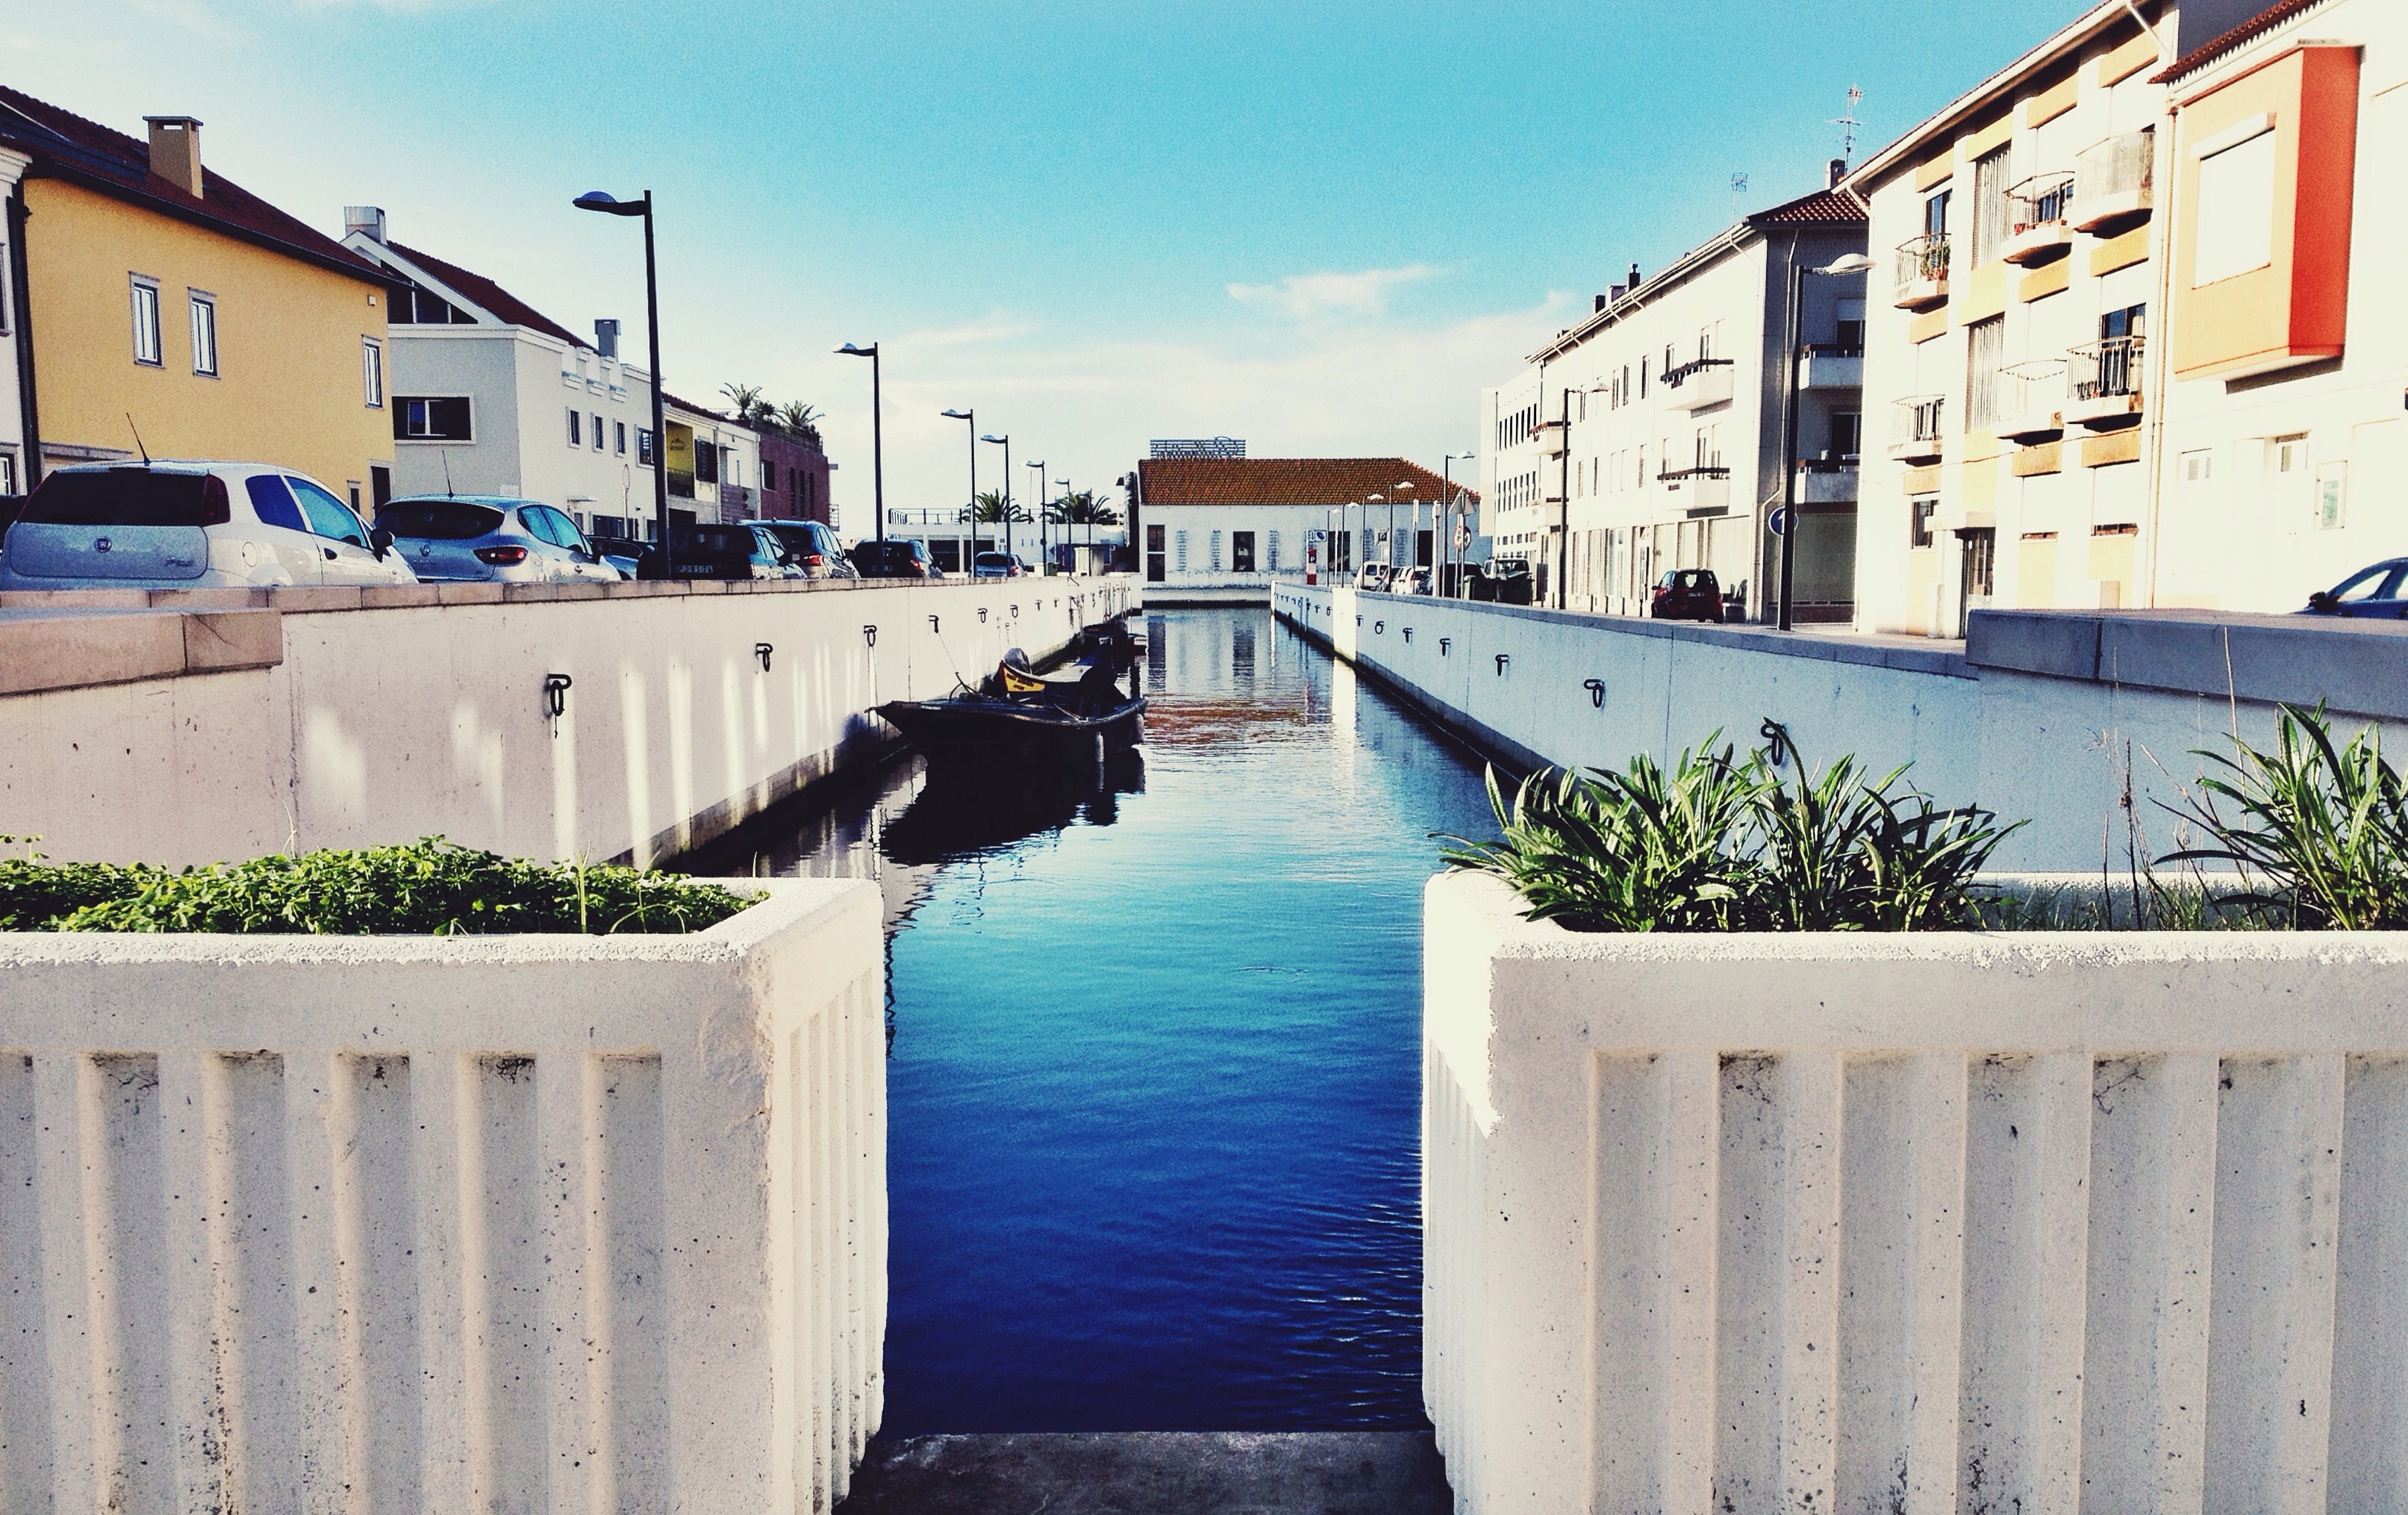
water, town, home, vacation, swimming pool, property, apartment, waterway, estate, neighbourhood